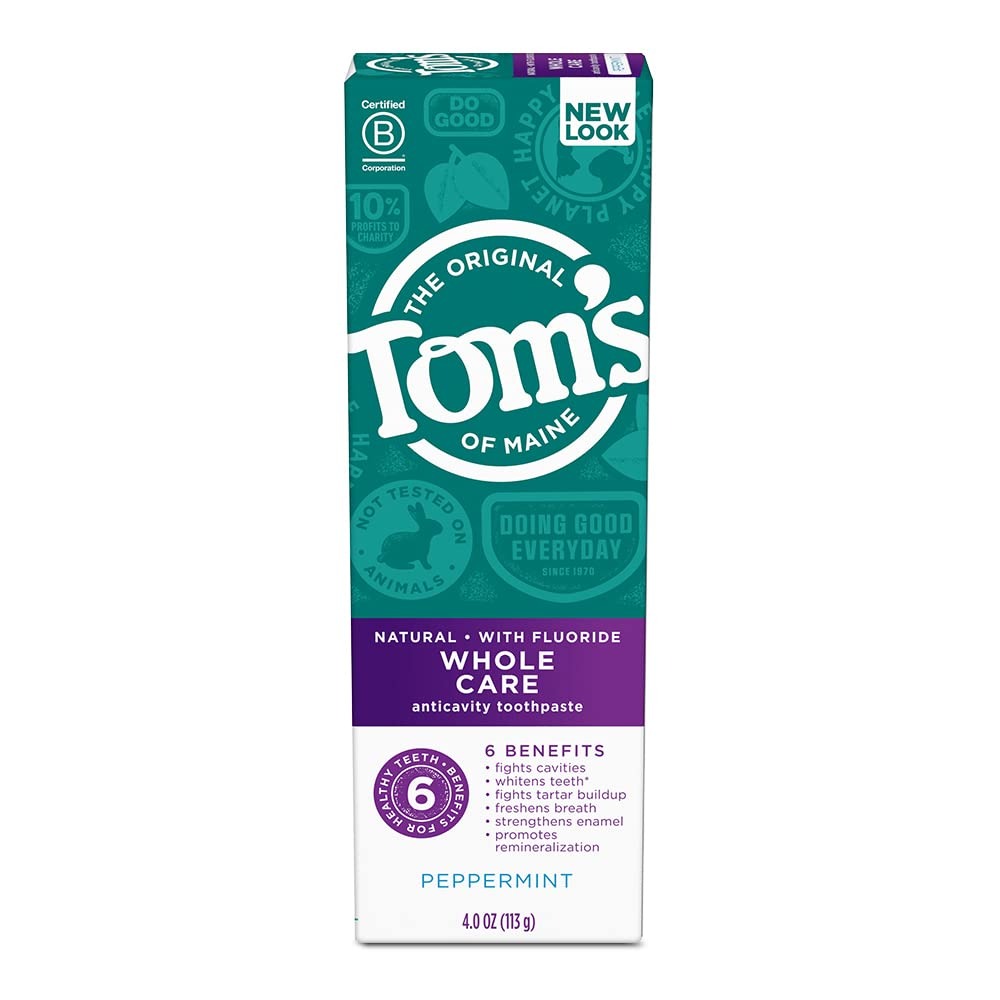
Item Name: Tom's of Maine Whole Care Natural Toothpaste with Fluoride, Peppermint, 4 oz.
Bullet Point 1: WHAT YOU'LL GET: One 4-ounce tube of Tom's of Maine Whole Care Toothpaste in Peppermint Flavor
Bullet Point 2: CAVITY PROTECTION: Fights cavities while freshening breath and preventing tartar buildup
Bullet Point 3: WHITENING TOOTHPASTE: Naturally derived silicas help remove surface stains for a brighter smile
Bullet Point 4: STRENGTHENS TEETH: Tom's fluoride toothpaste promotes remineralization to strengthen enamel
Bullet Point 5: NATURAL & RESPONSIBLE: Contains no artificial sweeteners, preservatives, colors or flavors and is not tested on animals
Value: 4.0
Unit: Ounce

Price: 6.99